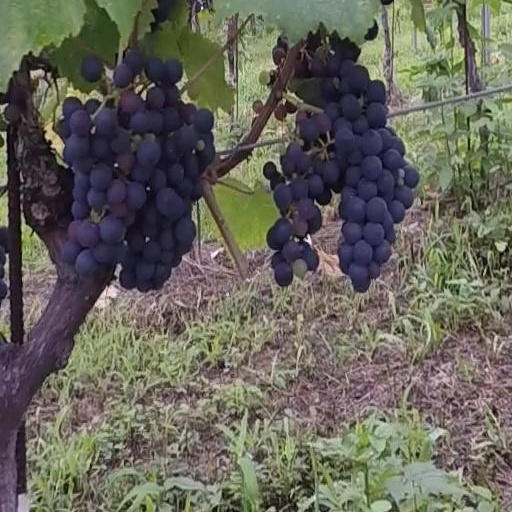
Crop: grape